Kenneth Pomeranz

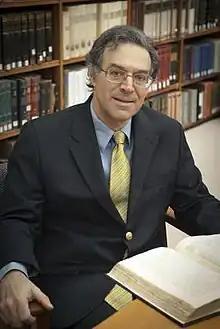
At American Historical Association 2014

Kenneth Pomeranz, FBA (born November 4, 1958) is University Professor of History at the University of Chicago. He received his B.A. from Cornell University in 1980, where he was a Telluride Scholar, and his Ph.D. from Yale University in 1988, where he was a student of Jonathan Spence. He then taught at the University of California, Irvine, for more than 20 years. He was elected a Fellow of the American Academy of Arts & Sciences in 2006. In 2013–2014 he was the president of the American Historical Association. Pomeranz has been described as a major figure in the California School of economic history.